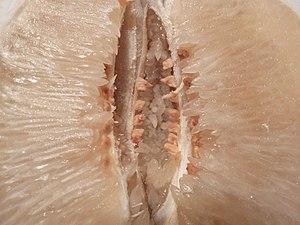
""Citrus maxima"" var. 'Honey' - vue en coupe, gros plan"